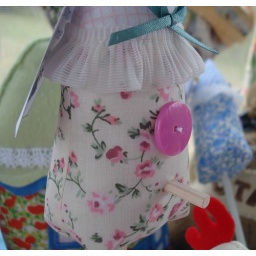
Make a little bird house in your soul....